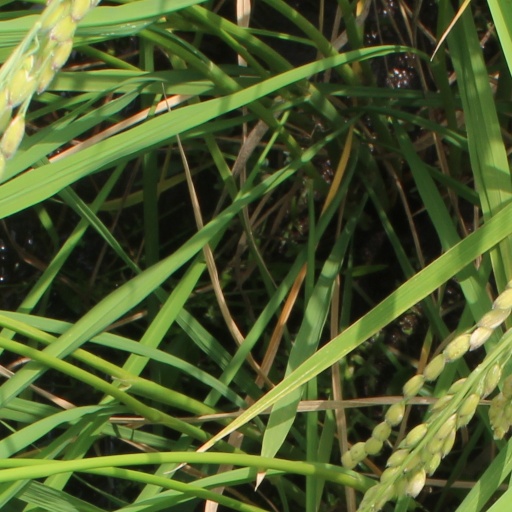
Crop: rice